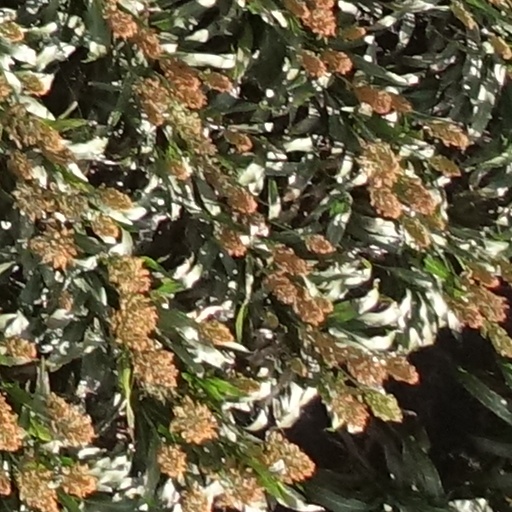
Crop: sorghum